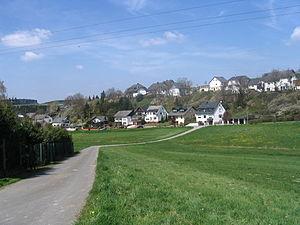
Belgweiler est une municipalité du Verbandsgemeinde Simmern, dans l'arrondissement de Rhin-Hunsrück, en Rhénanie-Palatinat, dans l'ouest de l'Allemagne.